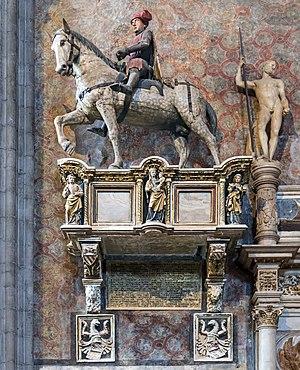
Les Savelli furent une riche et influente famille aristocratique romaine qui connut son apogée au XIIIᵉ siècle, et dont la branche principale s'éteignit avec Giulio Savelli. Catherine de Rambouillet est issue de cette famille par sa mère.
La basilique Santa Maria Gloriosa dei Frari, appelée communément I Frari, est une des principales églises de Venise. Elle est située sur le Campo dei Frari, dans le sestiere de San Polo. Dédiée à l'Assomption de Marie, elle a reçu le titre de basilique mineure.